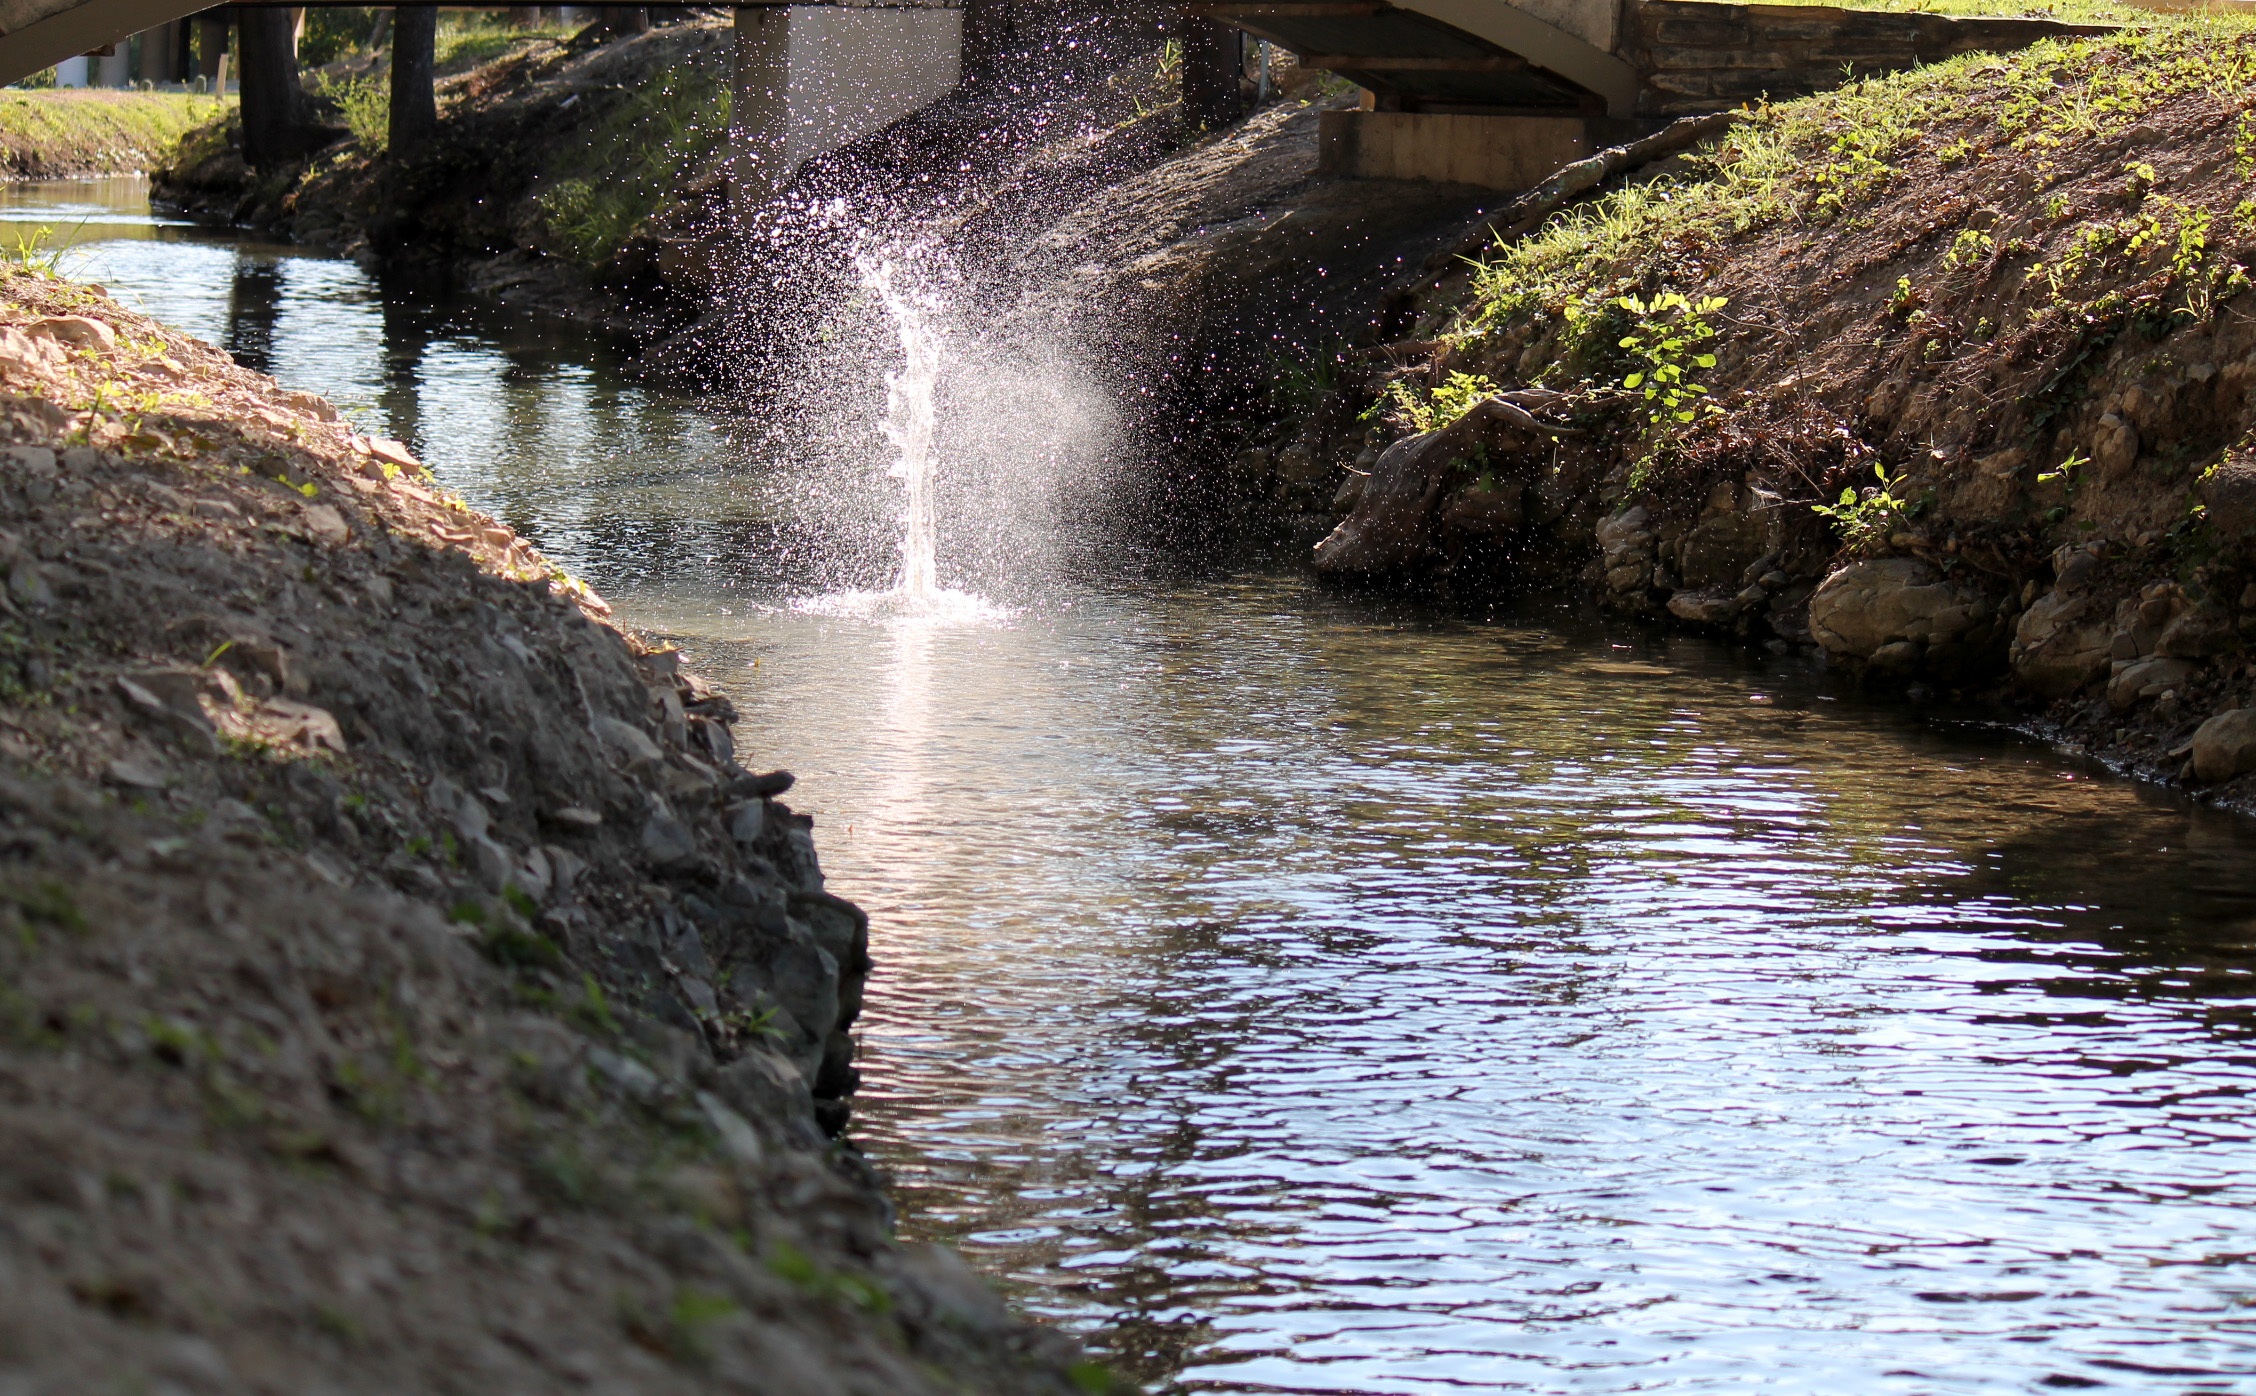
water, nature, waterfall, creek, wet, river, stone, stream, flowing, splash, autumn, park, waterway, body of water, water feature, watercourse